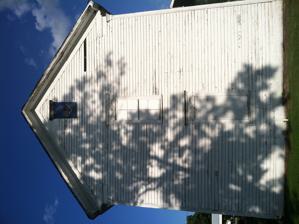
Building: Harrisburg School
Country: United States of America
Year built: 1878
This article is about the historic school building in Harrisburg Missouri. For other uses, see Harrisburg School (Sauk County, Wisconsin) ; Harrisburg High School (disambiguation) ; and Harrisburg School District (disambiguation) . United States historic place Harrisburg School / Ancient Landmark Masonic Lodge 356 A.F. & A.M. U.S. National Register of Historic Places Show map of Missouri Show map of the United States Location 140 S. Harris St., Harrisburg, Missouri Coordinates 39°8′28″N 92°27′42″W / 39.14111°N 92.46167°W / 39.14111; -92.46167 Area Less than one acre Architectural style vernacular NRHP reference No. 13000970 Added to NRHP December 24, 2013 The Ancient Landmark Masonic Lodge Number 356 A.F. and A.M. is located in Harrisburg, Missouri and played a major role in the social and educational history of the town. The building was listed on the National Register of Historic Places in 2013 and houses the Order of the Eastern Star . Constructed by the Freemasons, the building served as Harrisburg's school from 1878–1963. A major addition and bell tower have been removed from the structure and time has left the building in dire need of repair. It was listed on the National Register of Historic Places in 2013. See also Grand Lodge of Missouri References